Damon G. Tunnicliff

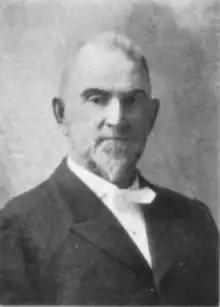

Damon George Tunnicliff (August 20, 1829 – December 20, 1901) was an American jurist. He briefly served as a justice of the Illinois Supreme Court in 1885.